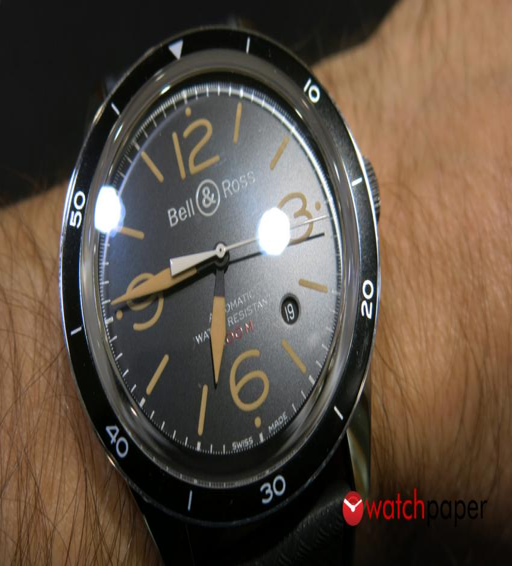
the br fits well on the wrist .